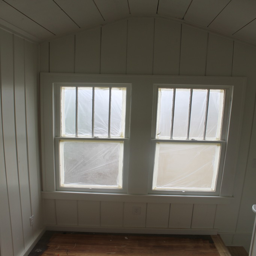
consumer product that were in another part of the house , reset in the upstairs sitting area